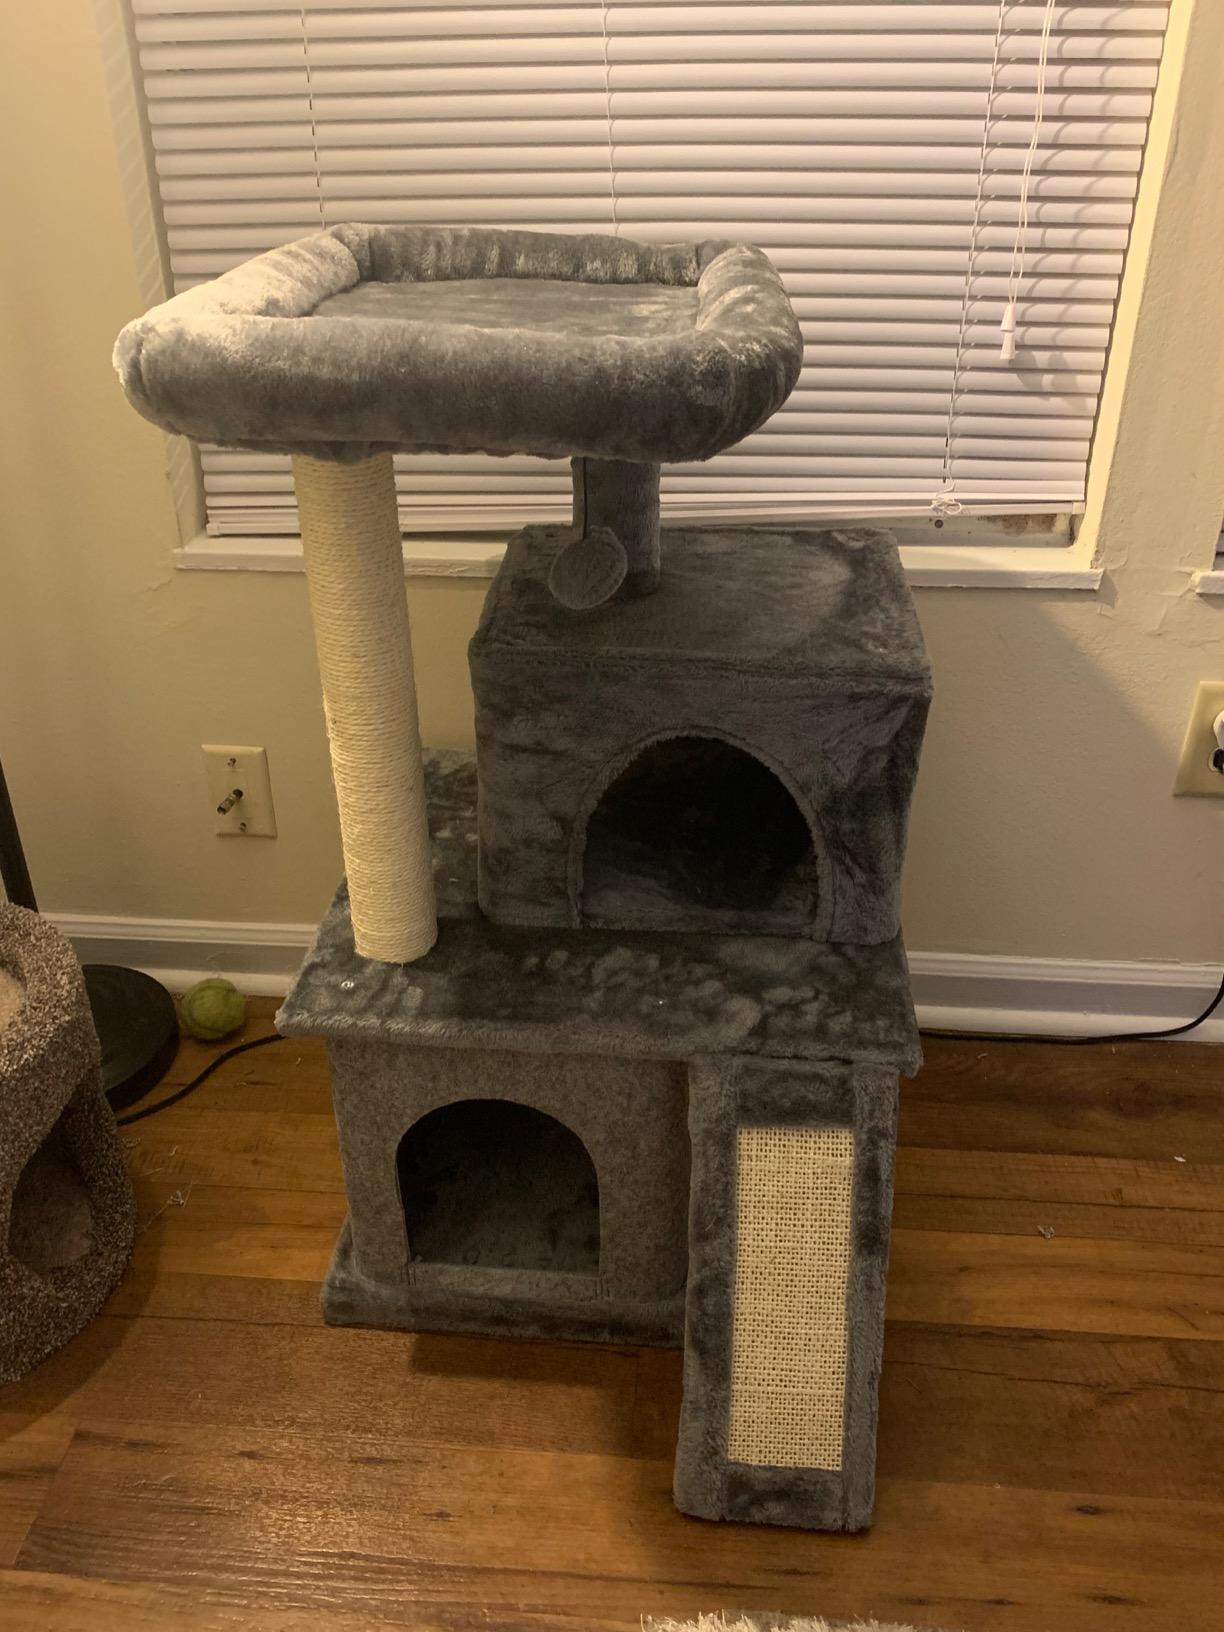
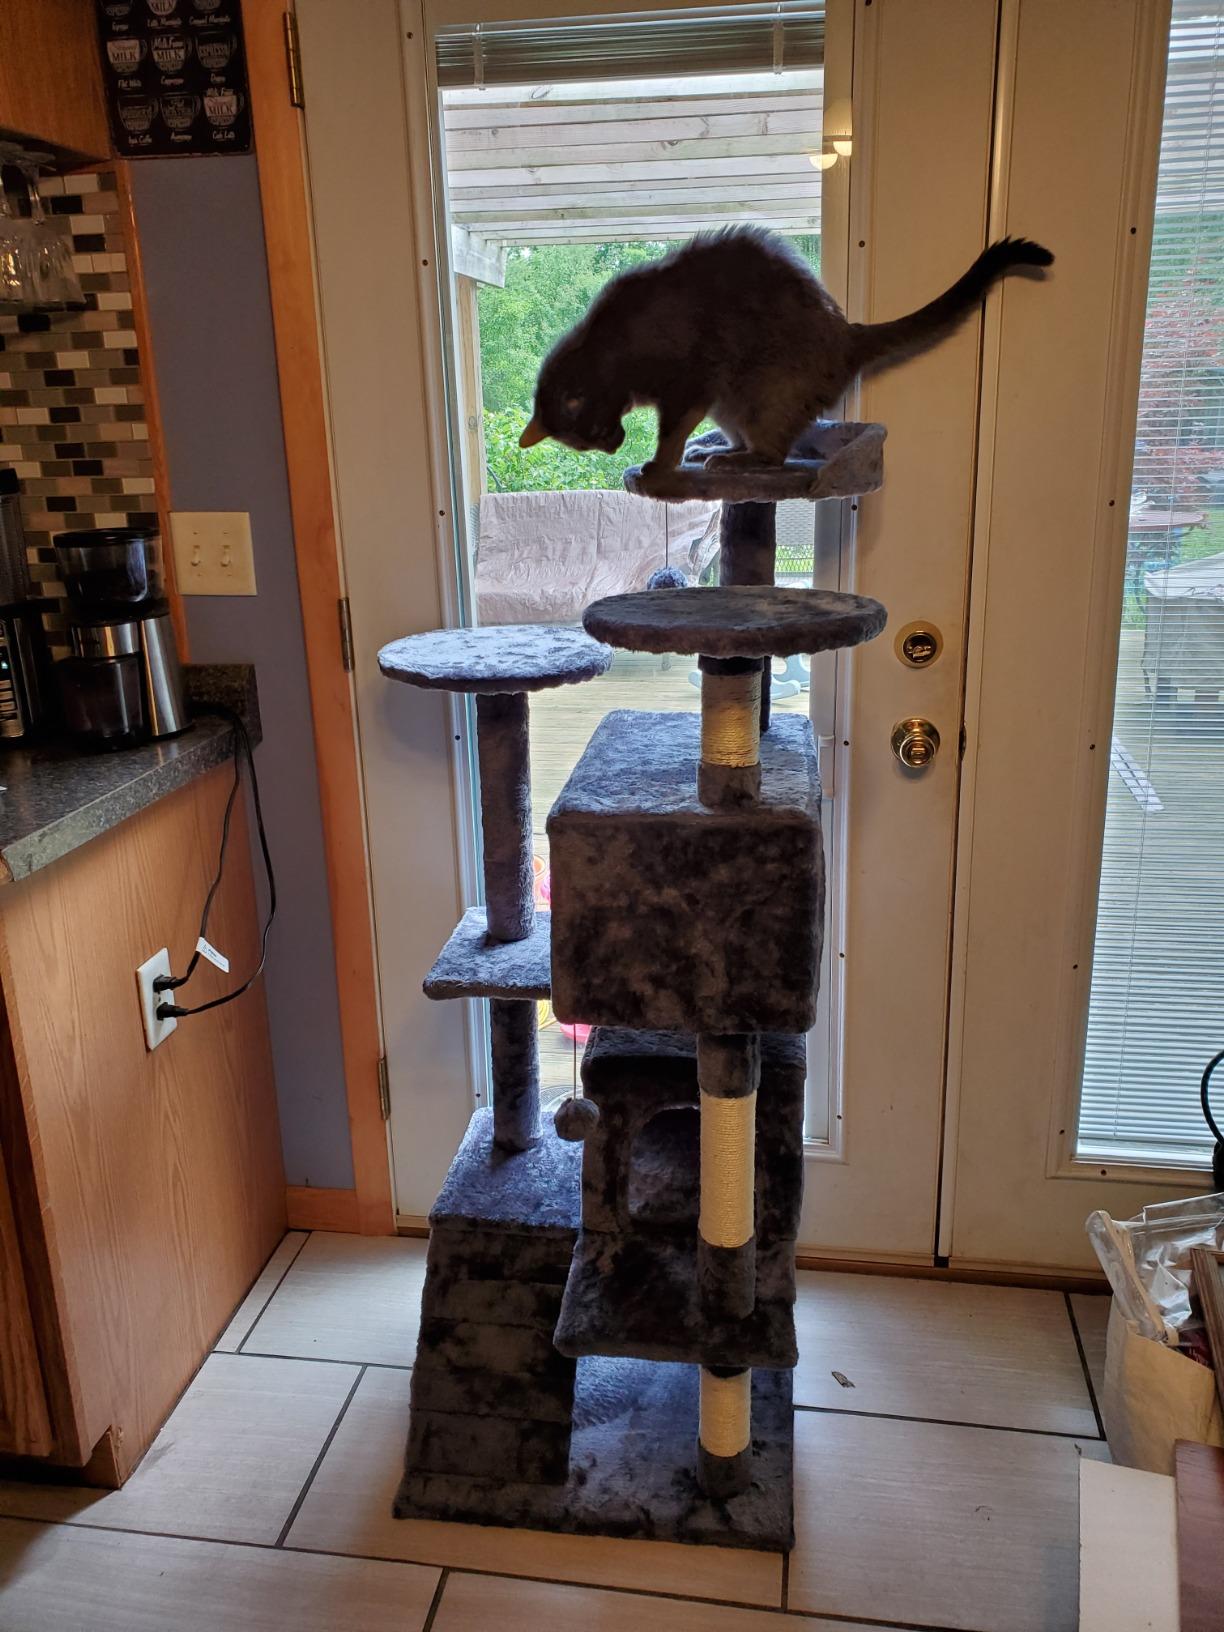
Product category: items_cat tree
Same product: no